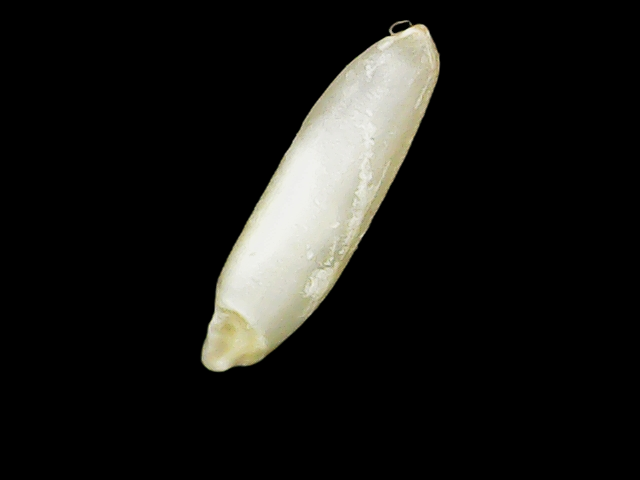
Rice variety: Binadhan25